North Cascades National Park

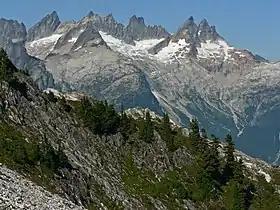
A range of sharp mountain peaks. The lower reaches have snow on them. In the foreground, a wooded slope descends from left to right.

North Cascades National Park is located in portions of Whatcom, Skagit, and Chelan counties in the U.S. state of Washington. Bisected by Ross Lake National Recreation Area (NRA), the park consists of two districts; the northern and southern. The northern boundary of the north district is also the international border between the United States and Canada; the latter manages adjoining Chilliwack Lake and Skagit Valley Provincial Park. The entire eastern and southern boundary of the north district is bordered by Ross Lake NRA. The western side of the north district is bordered by Mount Baker-Snoqualmie National Forest, within which lies the Mount Baker and Noisy-Diobsud Wildernesses, both of which border the park. Mount Baker-Snoqualmie National Forest also borders a portion of the southern district of the park, to the southwest. Along the southwest border is Wenatchee National Forest, within which lies the Glacier Peak Wilderness. The southern boundary of the park is shared with Lake Chelan NRA, and a small section of the eastern boundary is shared with the Okanogan–Wenatchee National Forest. The Lake Chelan-Sawtooth Wilderness lies in the Okanogan–Wenatchee National Forest along the southeastern park boundary.